Alfred Ely Beach

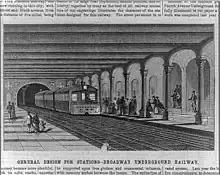
General design, station – Broadway Underground Railway, 1872

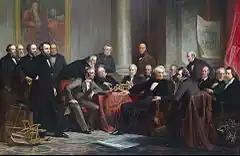
"Men of Progress", published by "Scientific American" and Munn & Co. in 1862, showing American inventors Samuel Morse, John Ericsson, Elias Howe, Samuel Colt, Cyrus McCormick, Charles Goodyear, Peter Cooper, etc

Beach's most famous invention was New York City's first subway, the Beach Pneumatic Transit. He received his first charter by the legislature in 1868, four years before Commodore Vanderbilt's attempt to build a subway in New York. Beach created his own enterprise using pneumatic tube technology, naming it the Beach Pneumatic Transit Company, and made himself its President. This idea came about during the late 1860s, when traffic in New York was very difficult, especially along its central artery of Broadway, crowded with pedestrians and horse carriages. Beach was one of a few visionaries who proposed building an underground railway under Broadway to help relieve the traffic congestion. The inspiration was the underground Metropolitan Railway in London, but in contrast to that and others' proposals for New York, Beach proposed the use of trains propelled by pneumatics instead of conventional steam engines, and construction using a tunnelling shield of his invention to minimize disturbing the street.